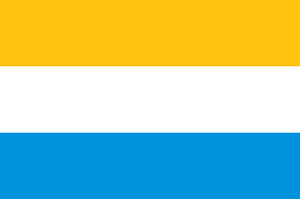
L'État de Bharatpur était un État princier de l'Inde du XVIIᵉ siècle à 1947. Il était centré sur la ville de Bharatpur.